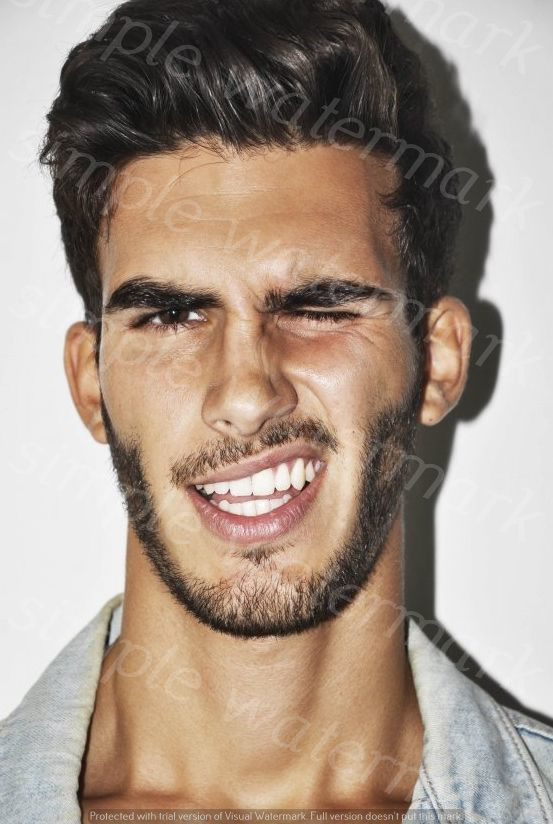
Label: Watermark